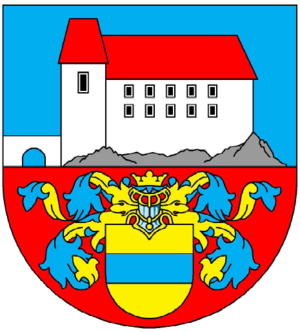
Skalná est une ville du district de Cheb, dans la région de Karlovy Vary, en Tchéquie. Sa population s'élevait à 1 938 habitants en 2018.